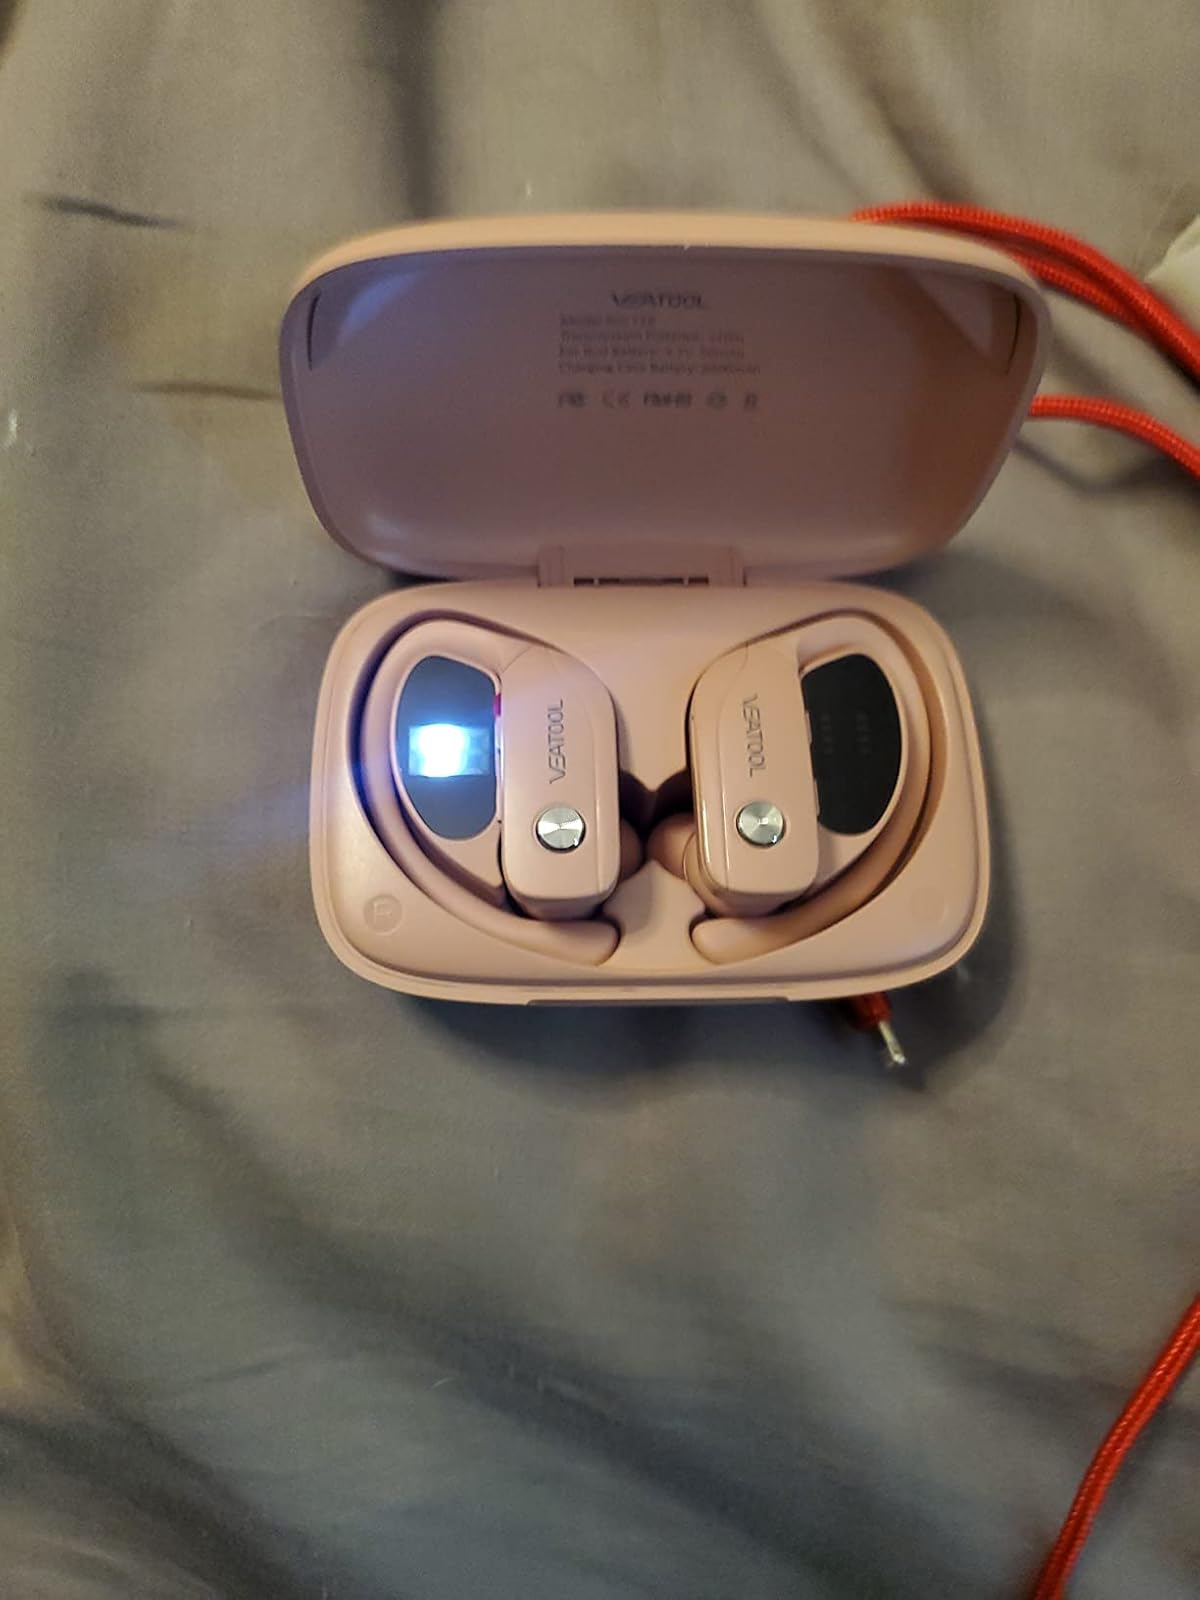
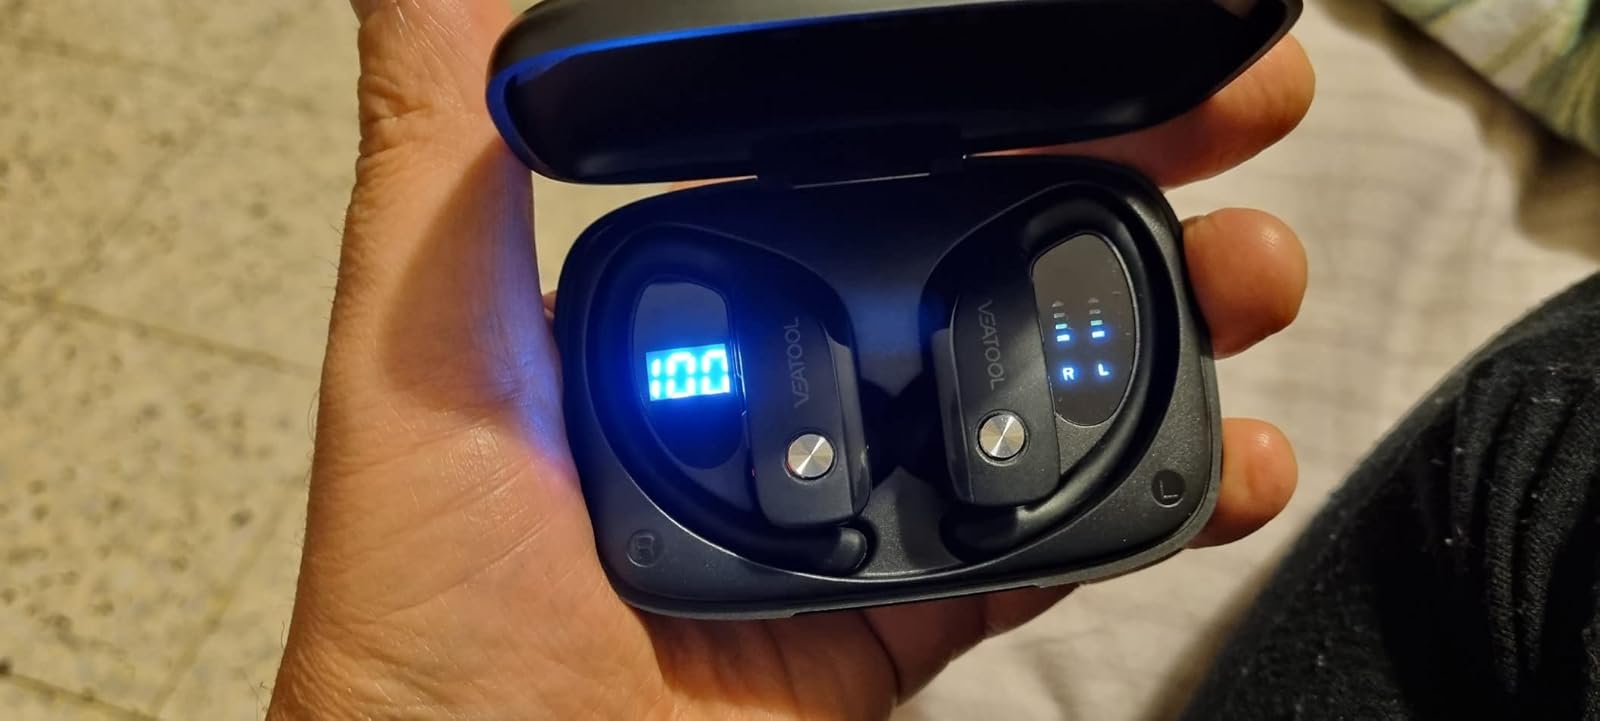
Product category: earbuds
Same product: no